Kemence Forest Museum Railway

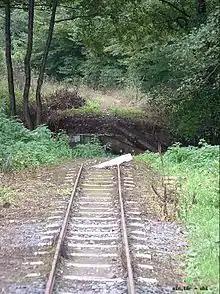
The bridge over Kemence creek at the plage in 2002, shortly before its restoration

In 1995, a flood damaged two of the bridges and some of the railroad embankment, and an even stronger one in 1999 destroyed almost everything in the valley, ruining all bridges except one, while only the tracks in the village's outer parts survived.